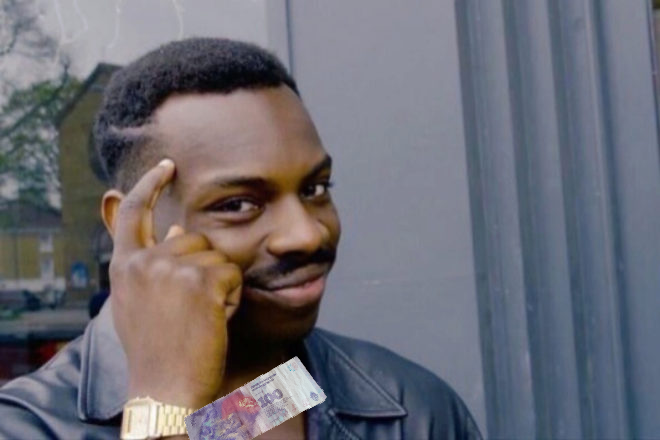
Denominación: 100